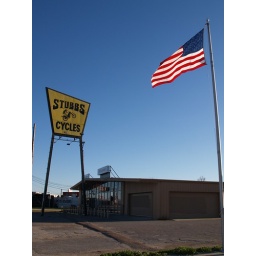
Houston Texas This a old sign of the worst motorcycle shop in the world 2010 Signs Roads Buildings City